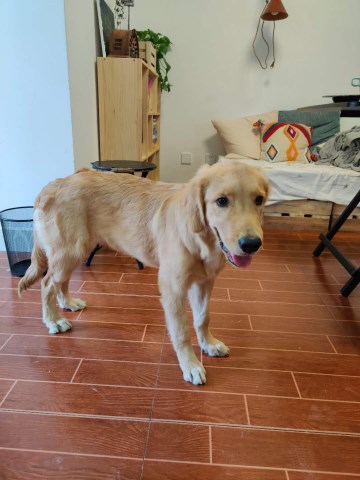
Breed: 5355-n000126-golden_retriever